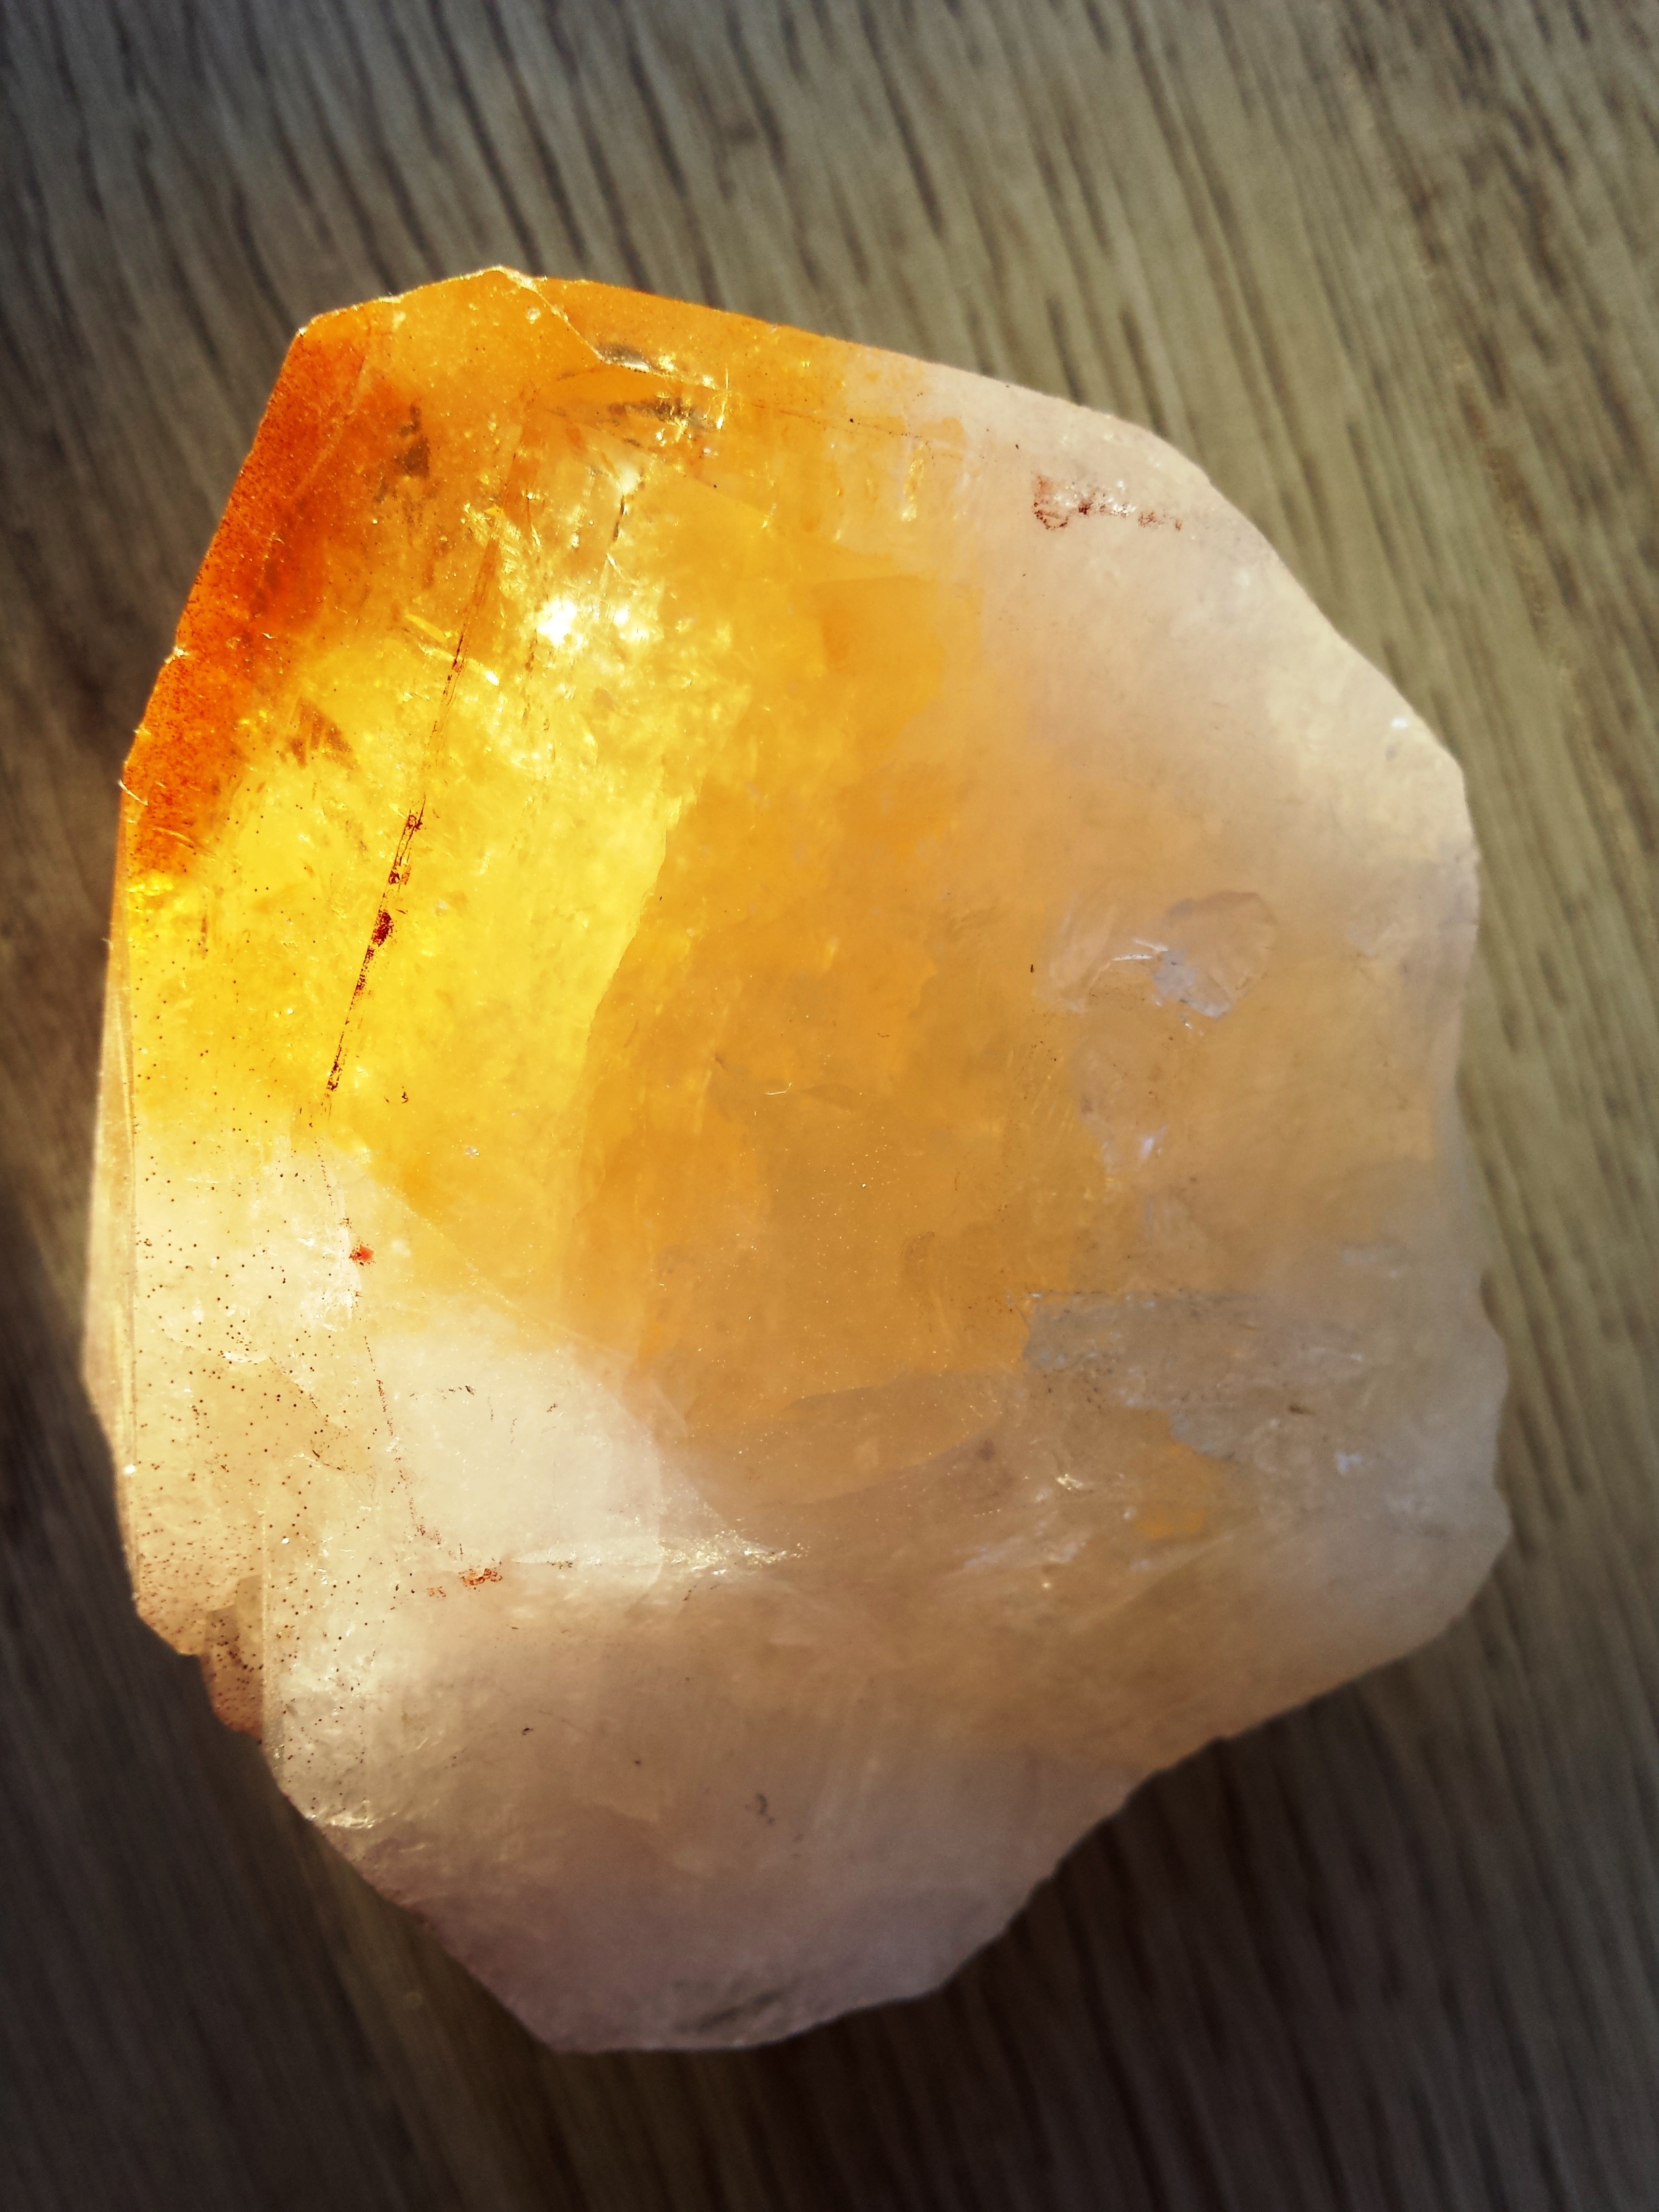
rock, stone, orange, yellow, energy, transparent, jewellery, crystal, gemstone, mineral, quartz, fashion accessory